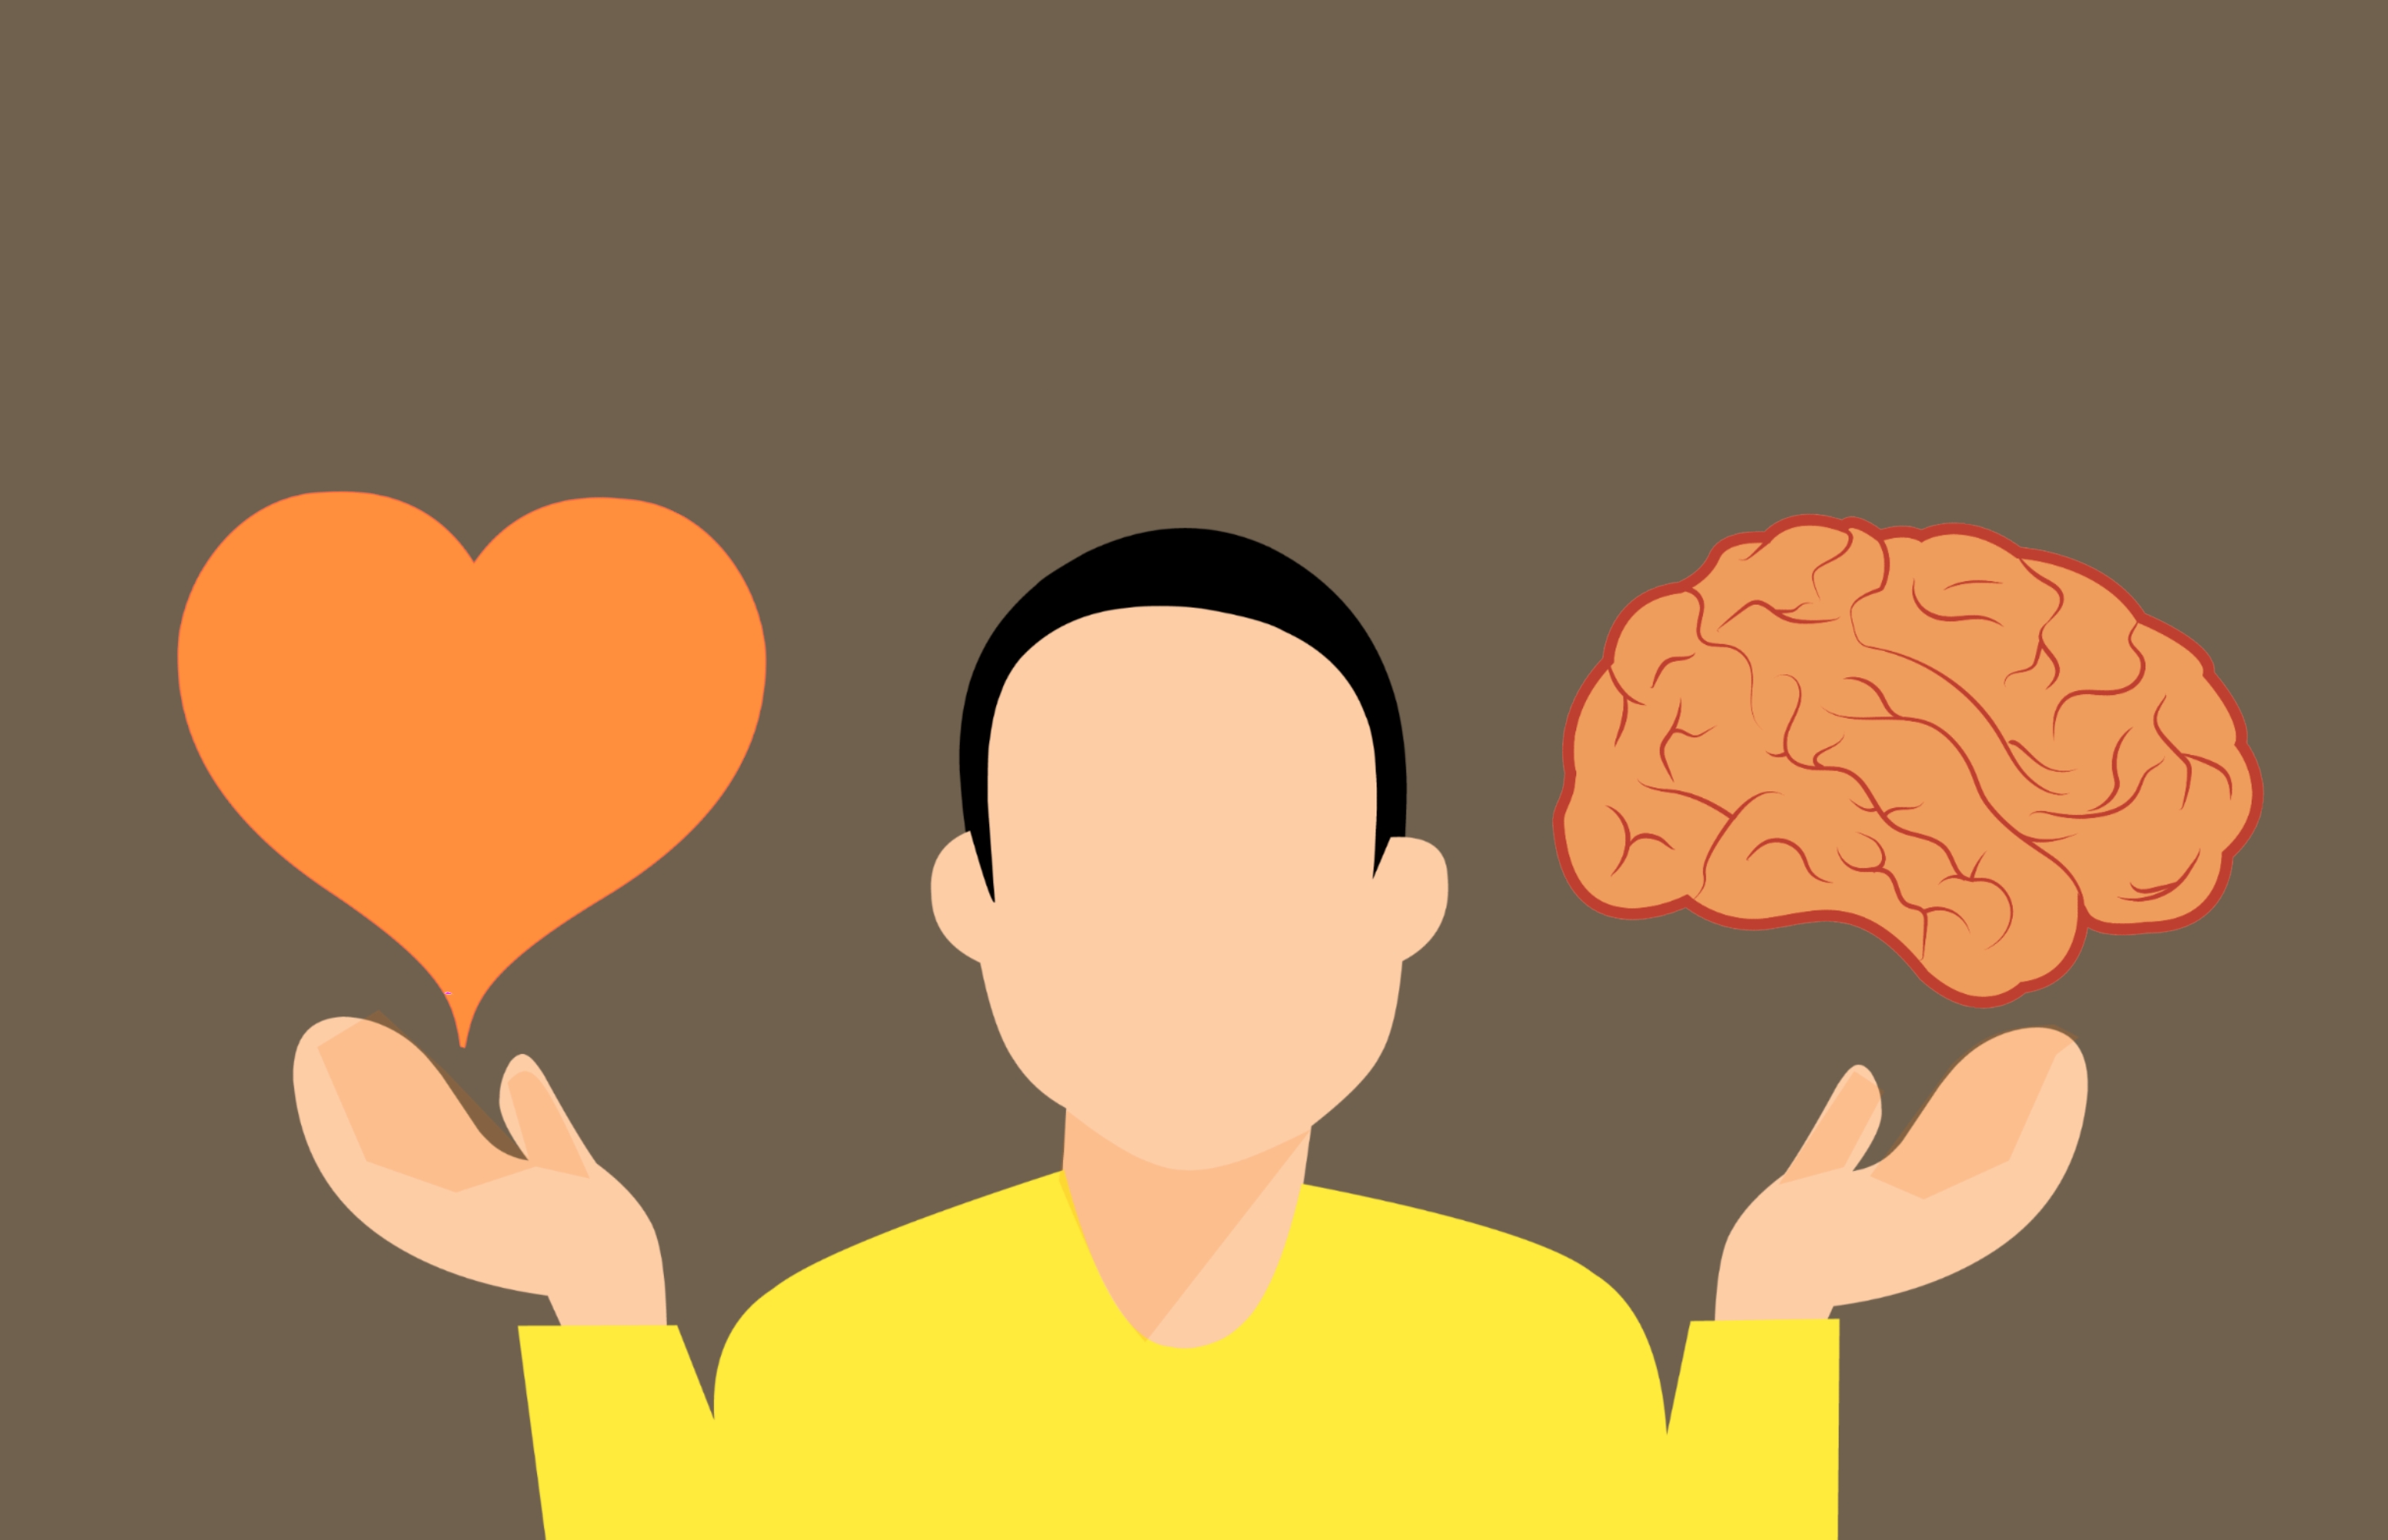
decision, brain, heart, mind, difficult, vs, logic, love, against, choice, confrontation, different, balance, cartoon, competition, feelings, life, emotional, intuition, man, orange, illustration, organ, human body, clip art, art, happy, graphics, gesture, peach